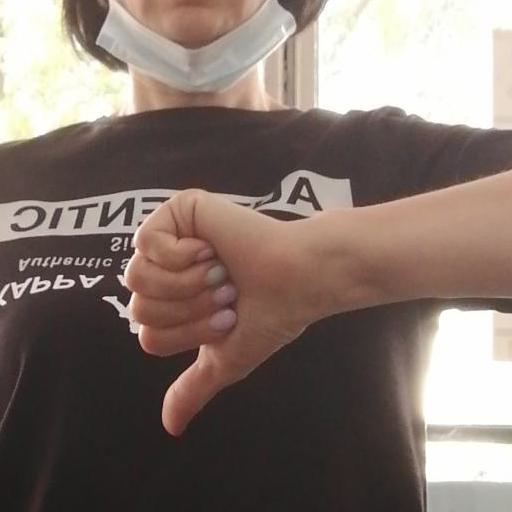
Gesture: dislike